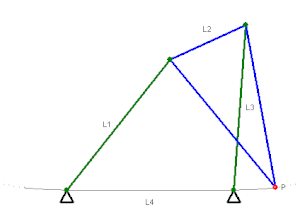
Richard Roberts est un ingénieur britannique et industriel des tissus imprimés, dont les machines-outil de haute précision ont contribué au développement du génie mécanique et à l'expansion de la production en série.
Le mécanisme de Roberts convertit un mouvement de rotation en mouvement linéaire approximatif.